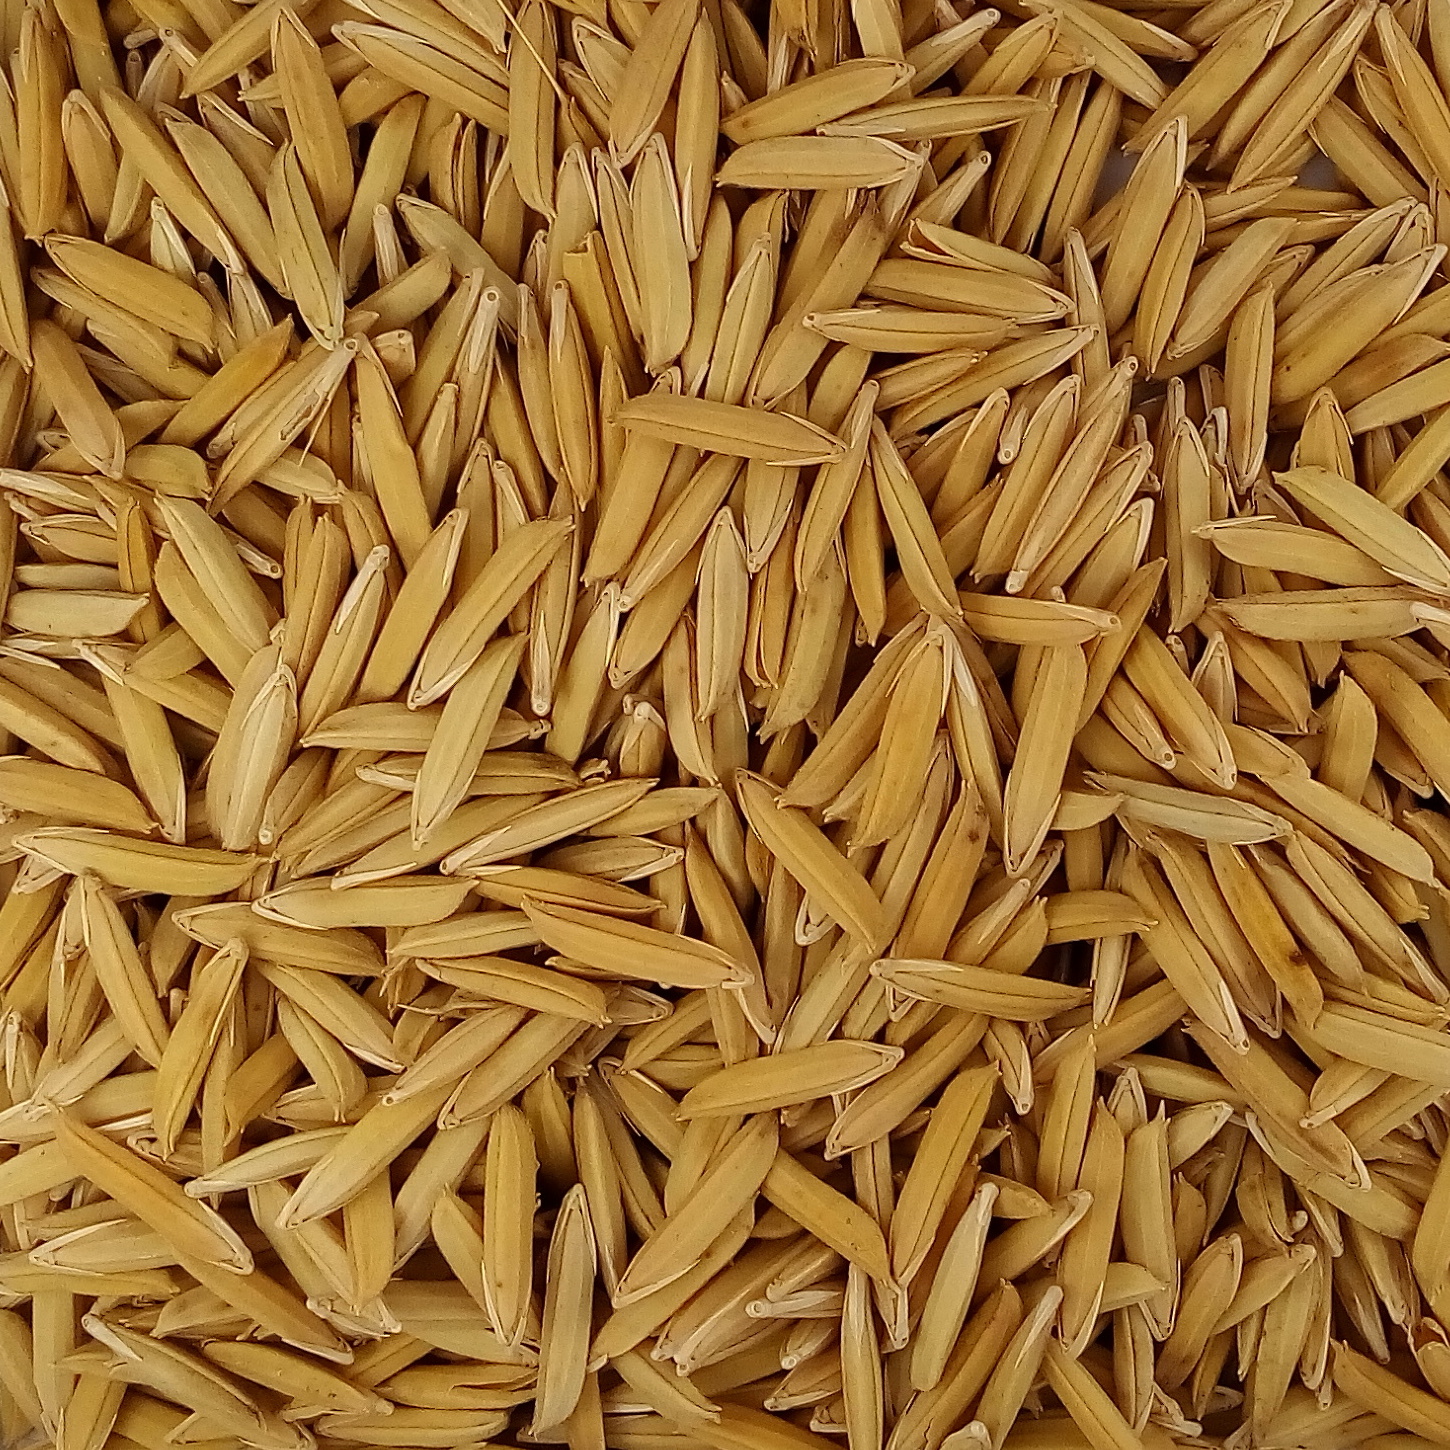
Rice seed variety: 1718